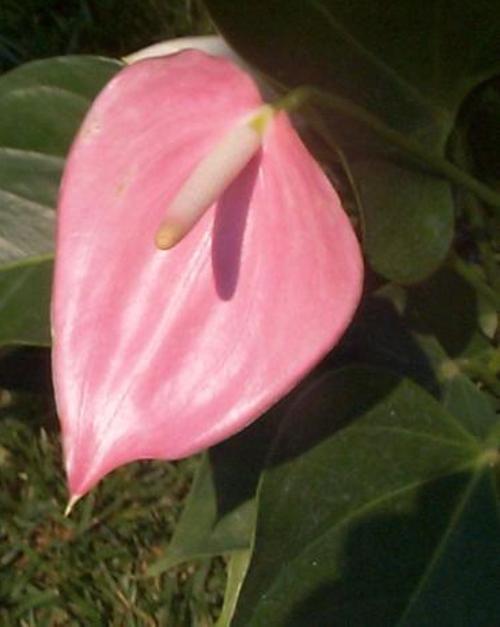
Label: anthurium